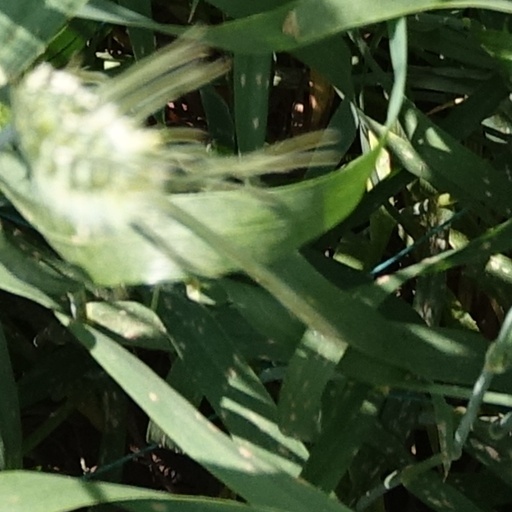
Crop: wheat